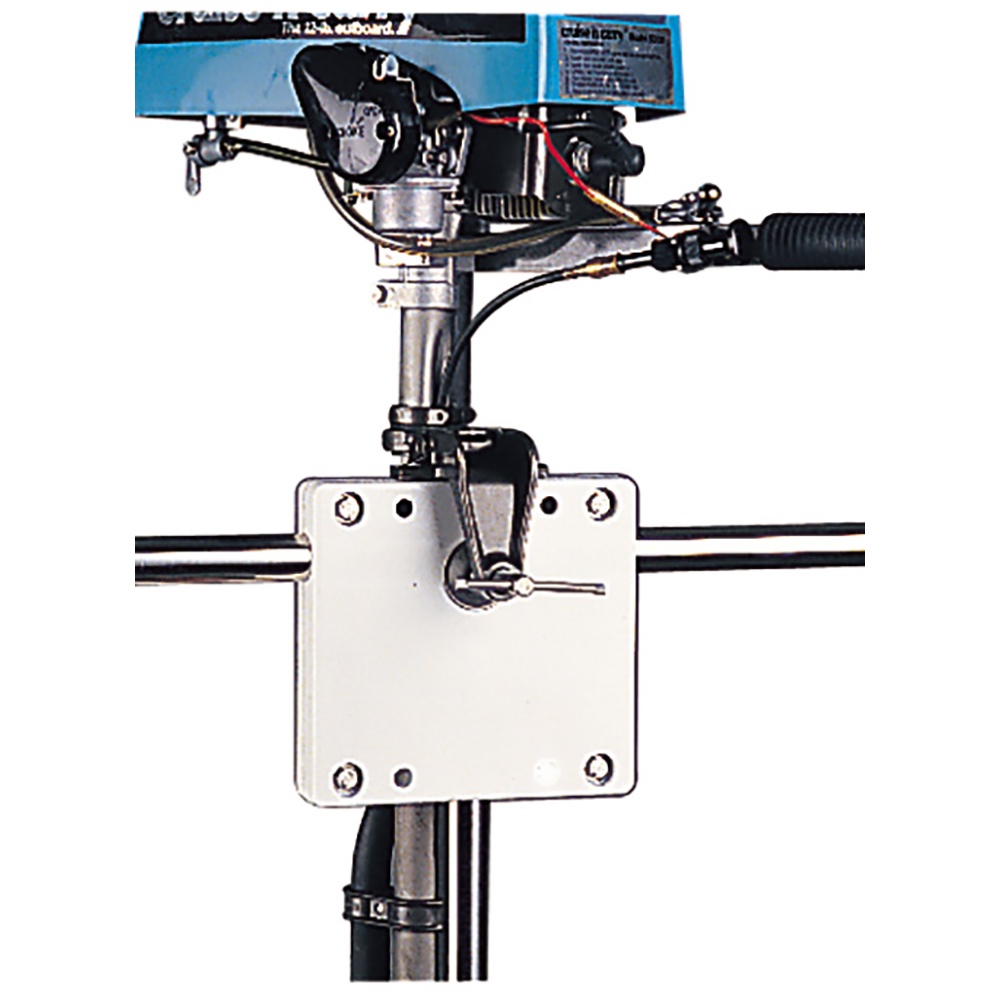
Sea-Dog Poly Rail Mount Motor Bracket - White [327150-1]
Poly Rail Mount Motor Bracket - White Injection Molded Polypropylene These Rail Mount Motor Brackets are designed to hold small, 2-cycle outboards up to 8 HP upright on the stern rail. Will fit both 7/8" and 1" rails, as well as rails using 90° tee fittings. Most other polypropylene and wood motor brackets only fit 1" welded rails. The two-piece unit features extra holes, enabling the use of a recommended chain to secure the motor. Can also be used as a mounting platform for barbecues, down rigger brackets, fish cleaning tables, etc. Constructed of UV stabilized polypropylene. Includes all necessary fasteners.
Brand: Sea-Dog
Category: Vehicles & Parts > Vehicle Parts & Accessories > Watercraft Parts & Accessories > Watercraft Engine Parts > Watercraft Motor Mounts